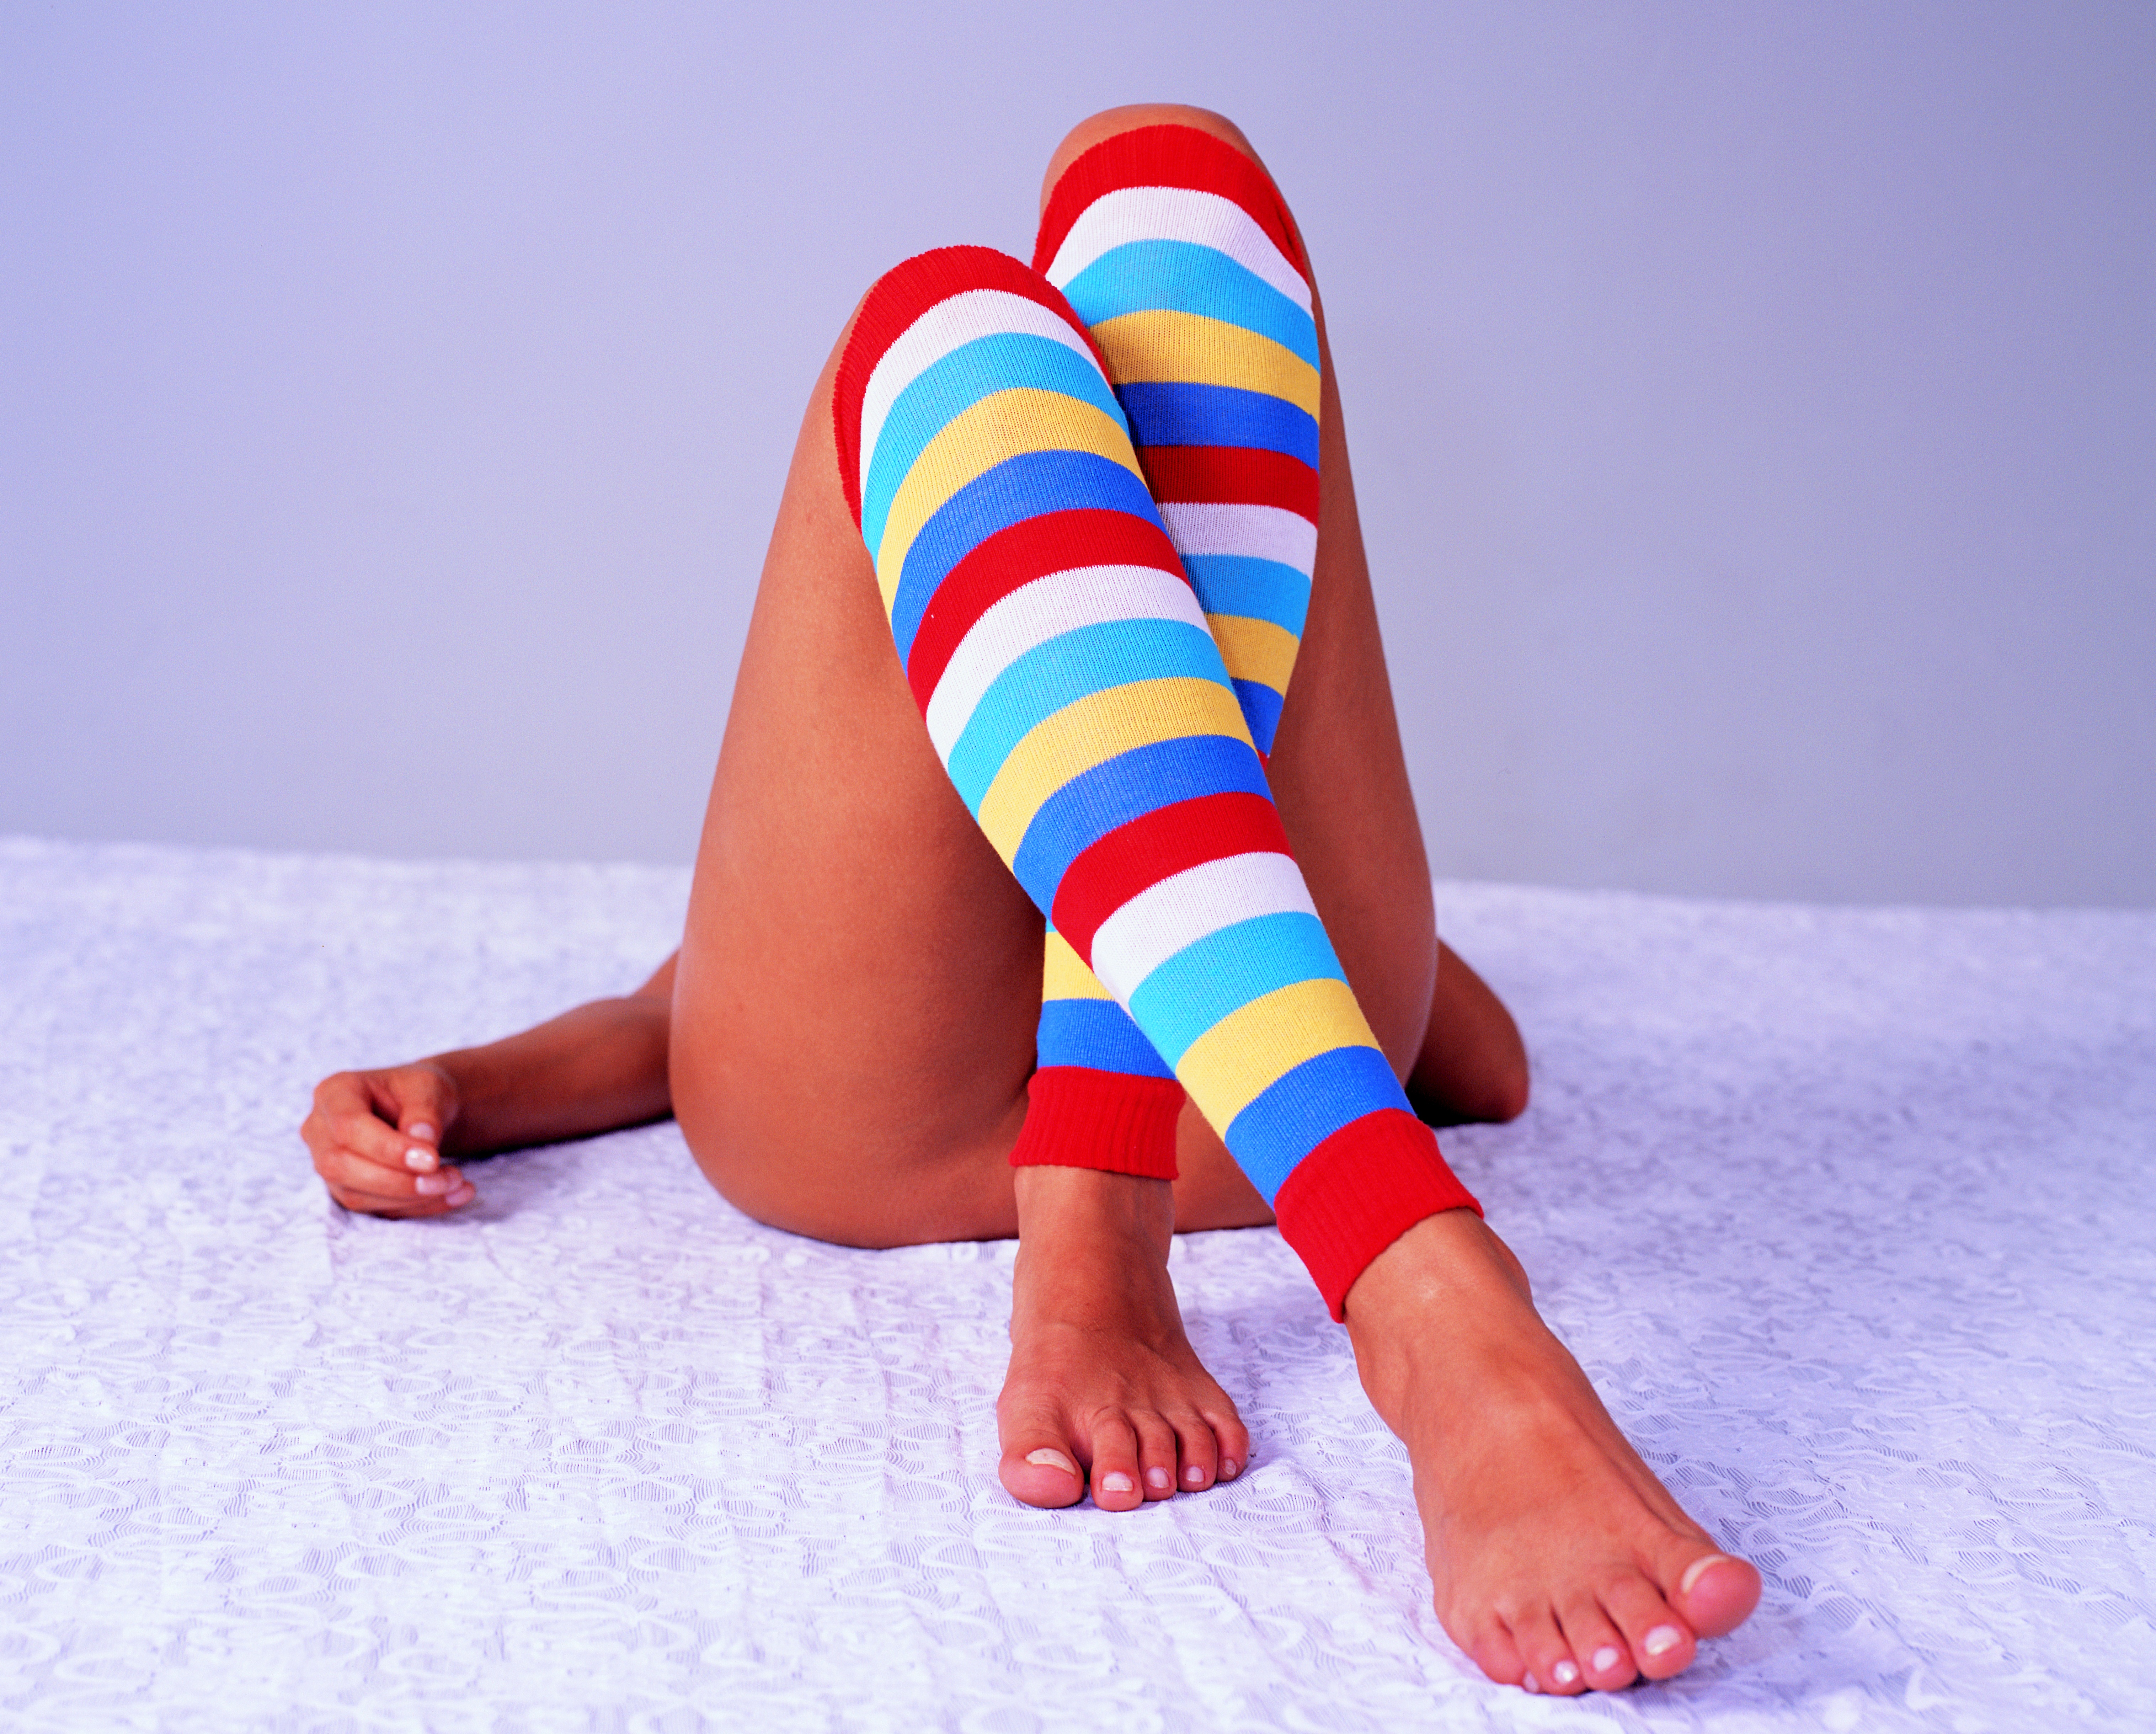
hand, shoe, leg, model, finger, fashion, arm, human body, legs, thigh, footwear, sexy, naked, body, socks, women's, human positions, high heeled footwear, womal